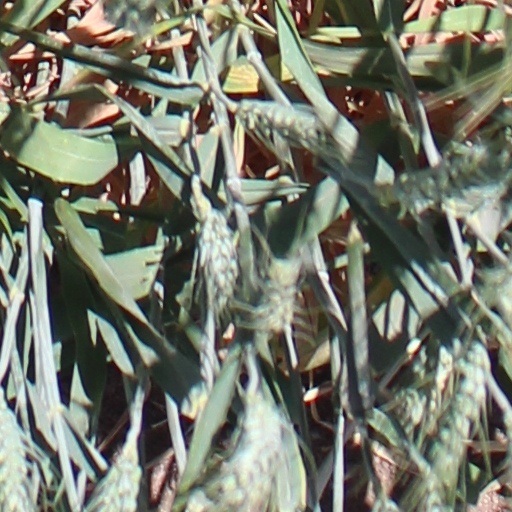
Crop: wheat